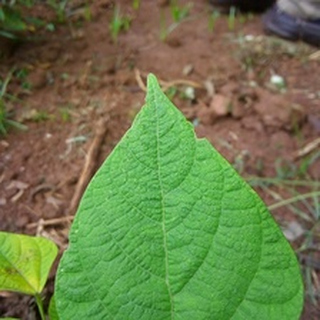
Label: healthy_bean